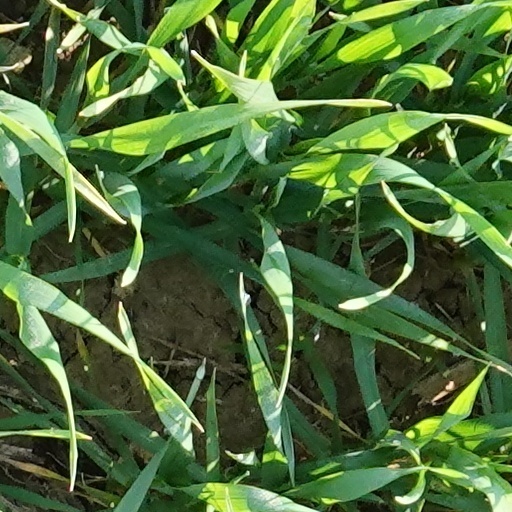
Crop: wheat